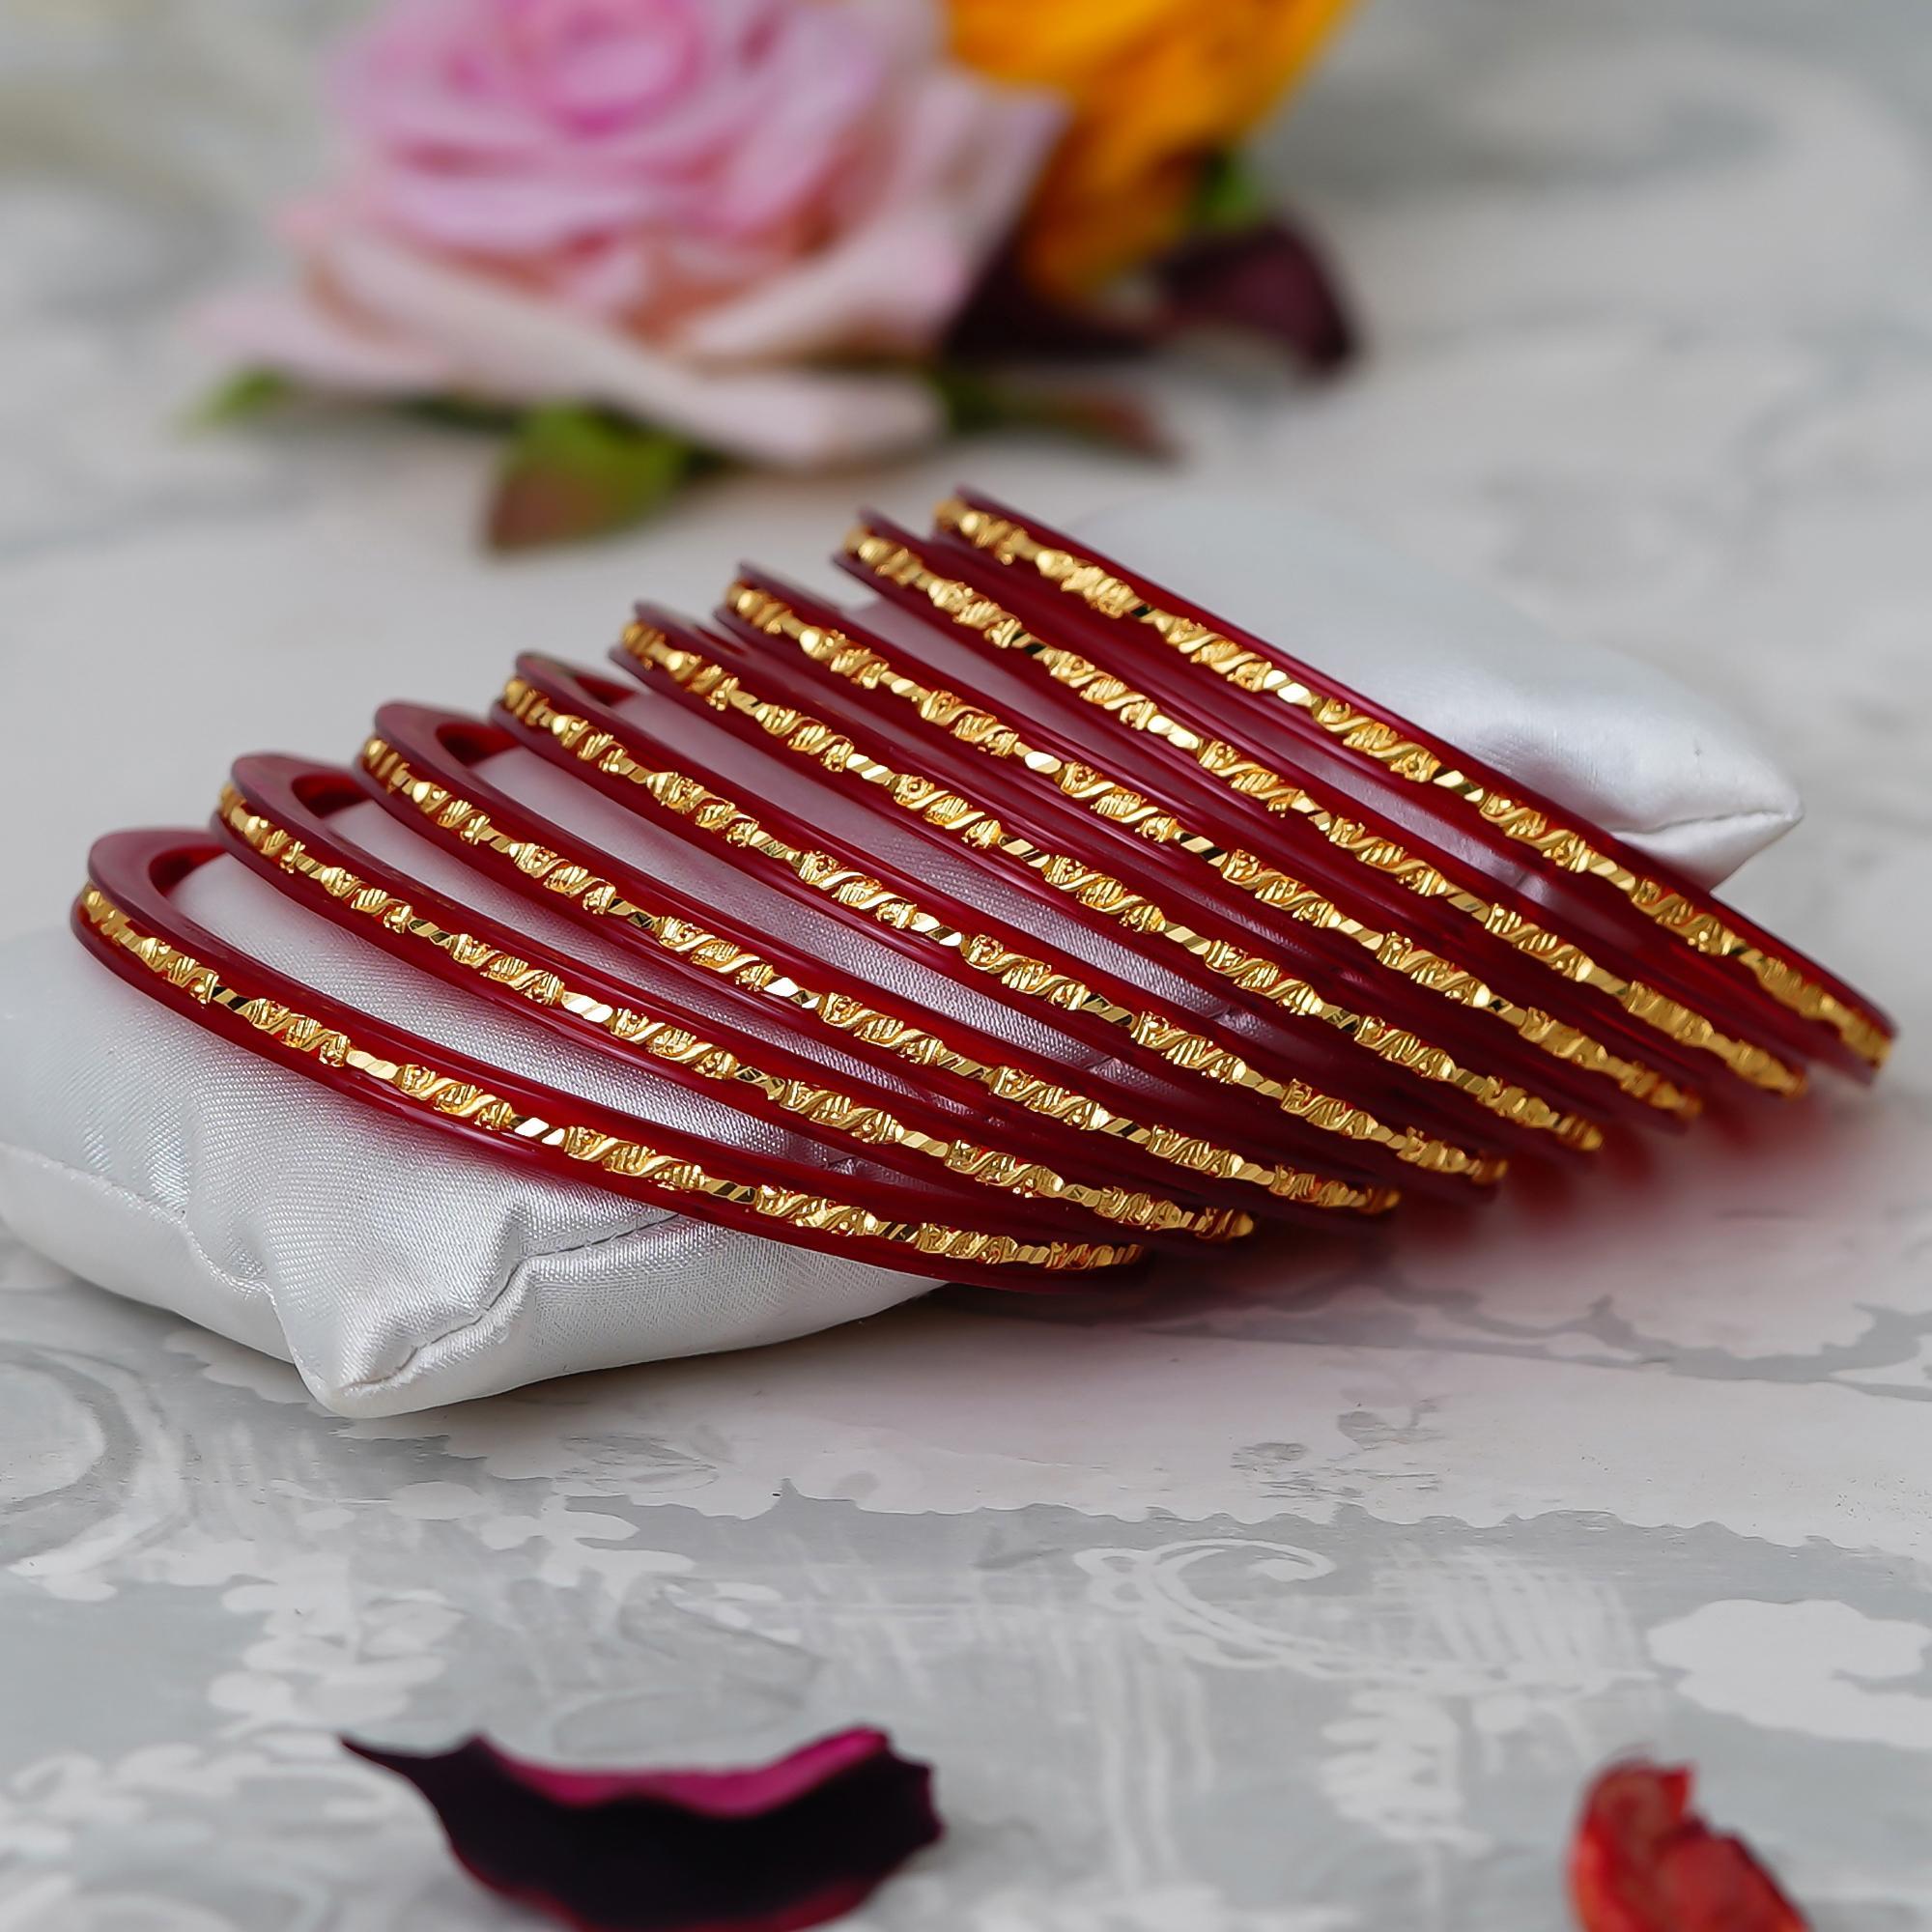
Joyeria Fashions Micro Plating Gold Plated Bangles Set (Pack of 8 Bangles)
Type: Bracelets & Bangles
Brand: Joyeria Fashions
Price: Rs. 278
Joyeria Fashions presents you long-lasting and ever-shining bangles, Get the beautiful ethnic look with these classic designer bangles, which are durable and does not get black easily even when worn daily, makes it a perfect piece of jewellery that can be worn with your favorite outfit to give it an ultimate glow. Joyeria Fashions presents you long-lasting and ever-shining bangles, Get the beautiful ethnic look with these classic designer bangles, which are durable and does not get black easily even when worn daily, makes it a perfect piece of jewellery that can be worn with your favorite outfit to give it an ultimate glow.
Features: Elegant and Classic Design Gold Bangles for Girls and Women. Comes in Pack of ...........,Type : Set of ....... Bangles, Goldplated, Long Lasting Shining even with daily wear,Intricate design and detailed designing,Ideal to wear at all parties, weddings, goes well with ethnic dress, Perfect gift for your friend